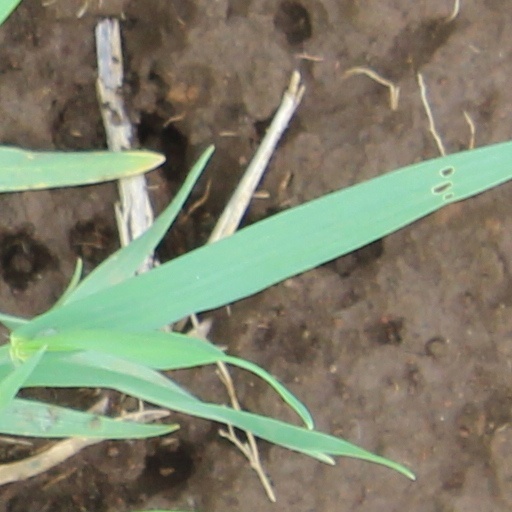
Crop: wheat